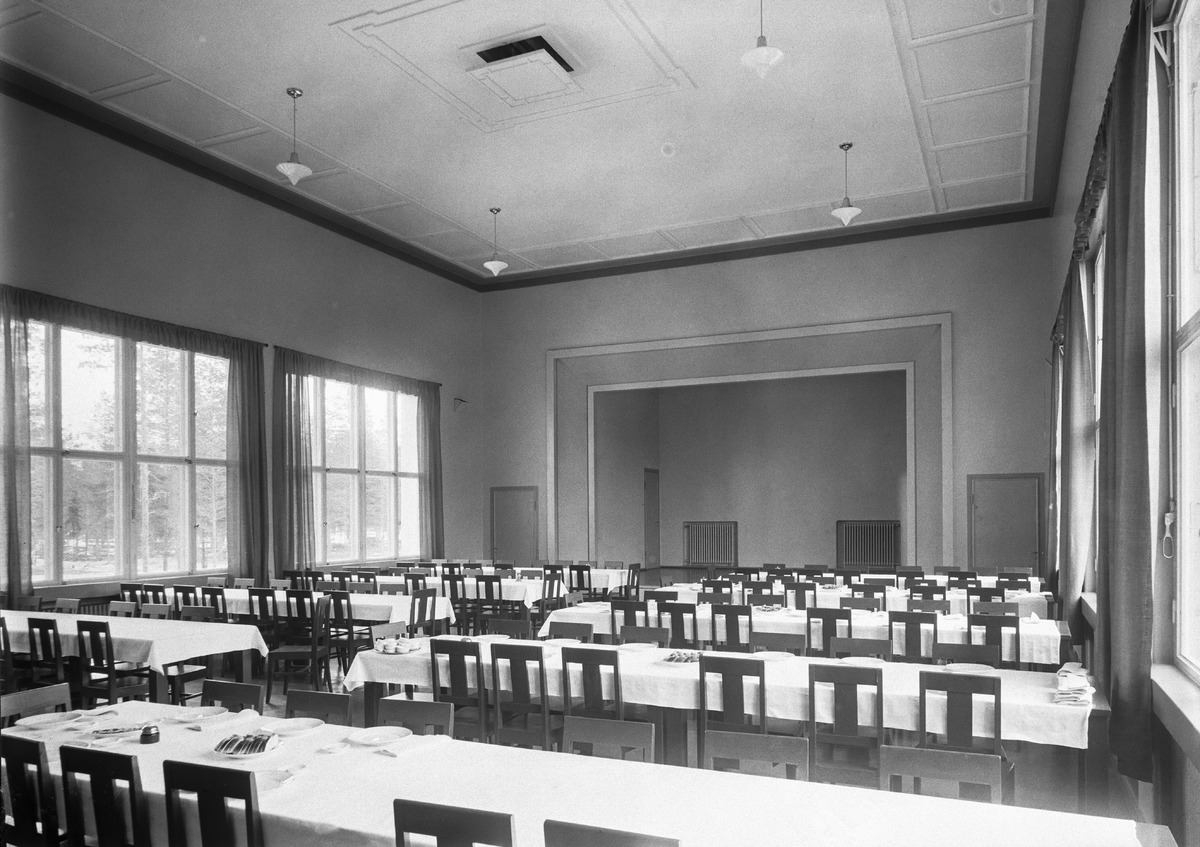
Päivärinteen parantolan sisätiloja
Interior of Päivärinne sanitarium
sisällön kuvaus: Oulun seudun keuhkotautiparantolana toimineen Päivärinteen parantolan sisätiloja 5.3.1932. content description: Interior of the sanitarium for tuberculosis in Oulu region, Päivärinne sanitarium on March 5, 1932.
Vuosi: 1932
Paikka: Suomi, Oulu, Suomi, Pohjois-Pohjanmaa, Oulu
Aiheet: sisäkuva; parantolat; rakennukset; sanitarium; building